Gandhada Gudi (2022 film)

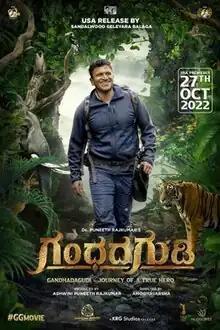
Poster

Gandhada Gudi is a 2022 Indian Kannada-language docudrama film directed by Amoghavarsha JS. It stars himself and Puneeth Rajkumar in lead roles. The film features the final appearance of actor Puneeth Rajkumar, and derives its title from the 1973 Kannada film of the same name, starring his father Dr. Rajkumar. The film released on 28 October 2022.